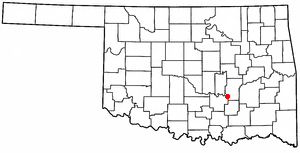
La ville d’Allen est située dans les comtés de Hughes et Pontotoc, dans l’État de l’Oklahoma, aux États-Unis. Sa population s’élevait à 932 habitants lors du recensement de 2010, estimée à 935 habitants en 2015.